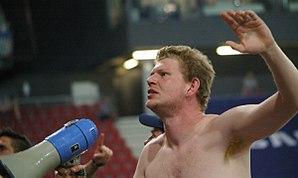
Les Ultras forment une catégorie particulière des supporteurs assistant aux compétitions sportives, dont le but est de soutenir de manière fanatique son équipe de prédilection. Ce type de supporters est différent de celui des groupes Hooligans ou des Barra brava.